Charlevoix station (Michigan)

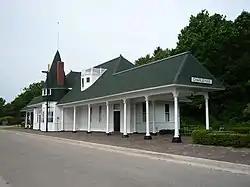

The Chicago and West Michigan Railroad Charlevoix Station is a railroad depot located on Chicago Avenue in Charlevoix, Michigan. It was listed in the National Register of Historic Places in 1995.